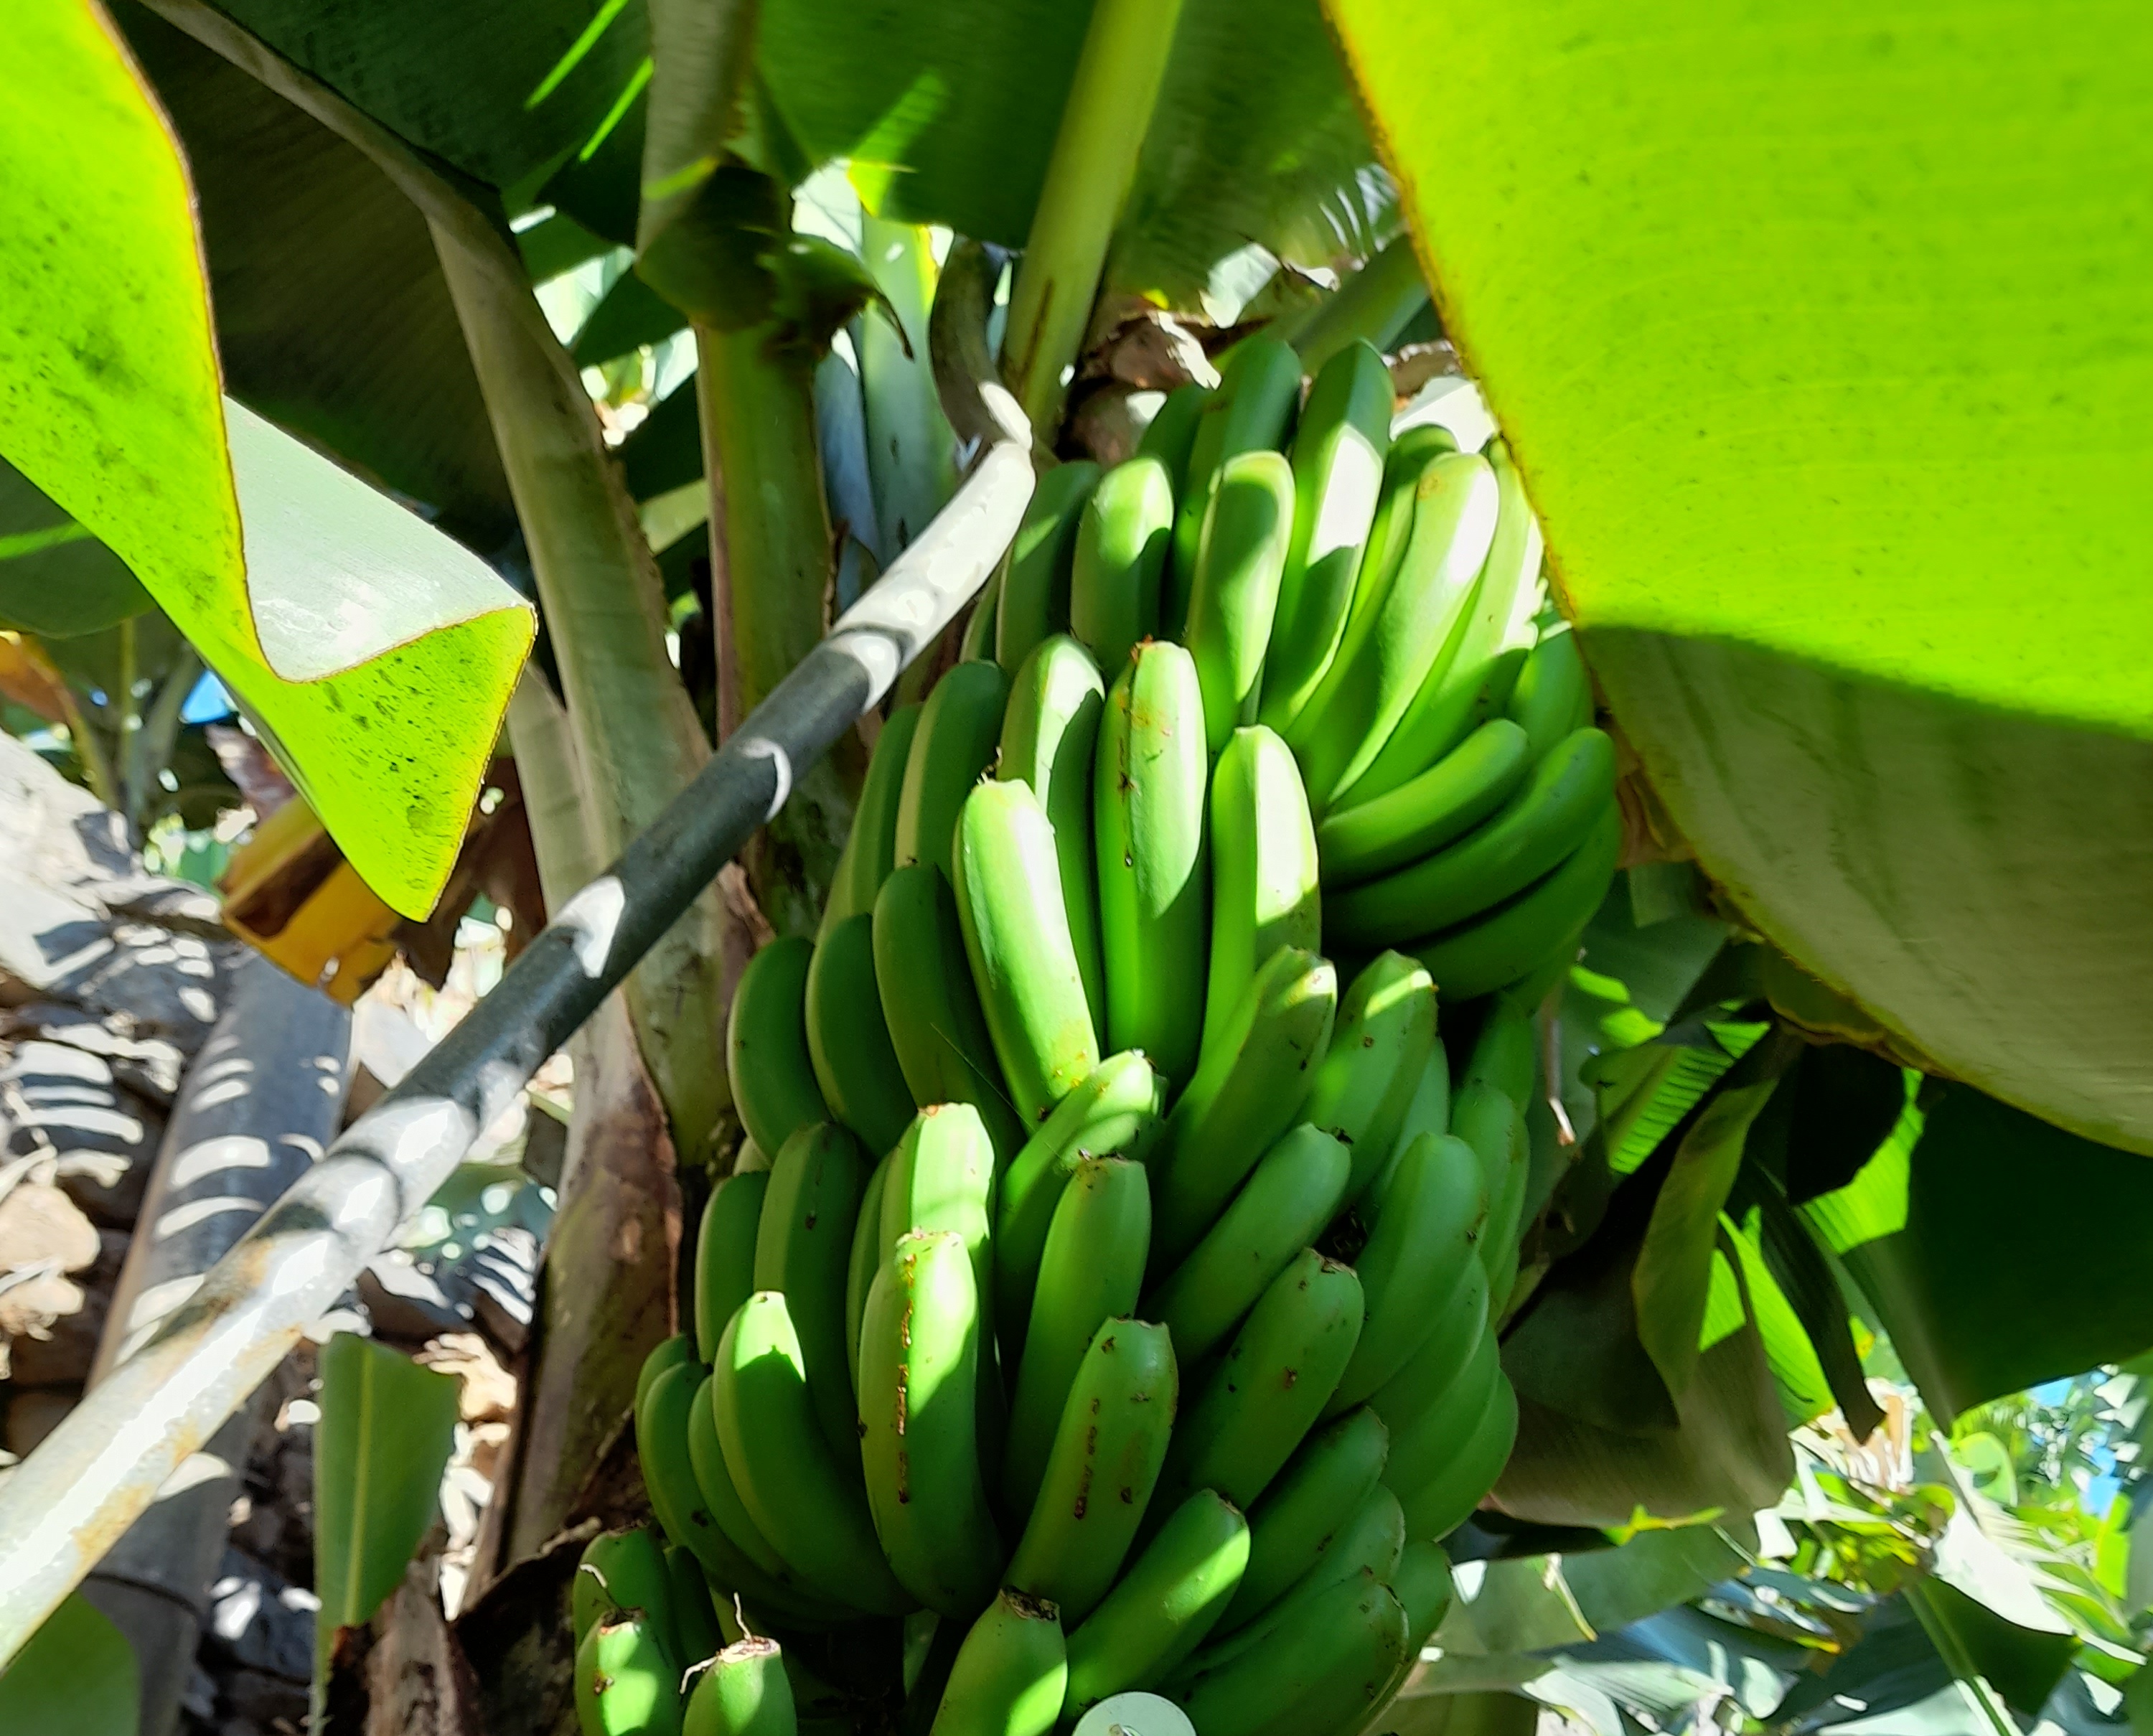
Label: Keep